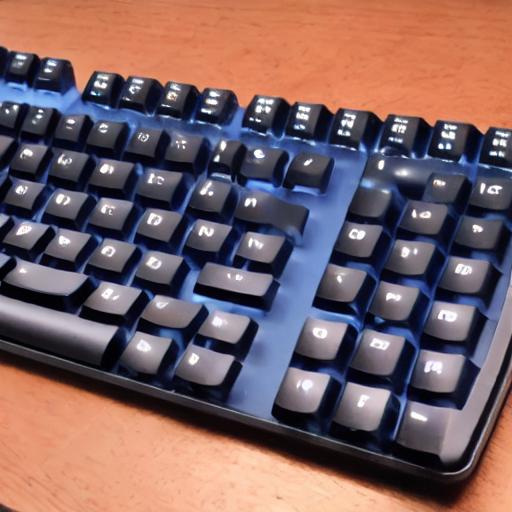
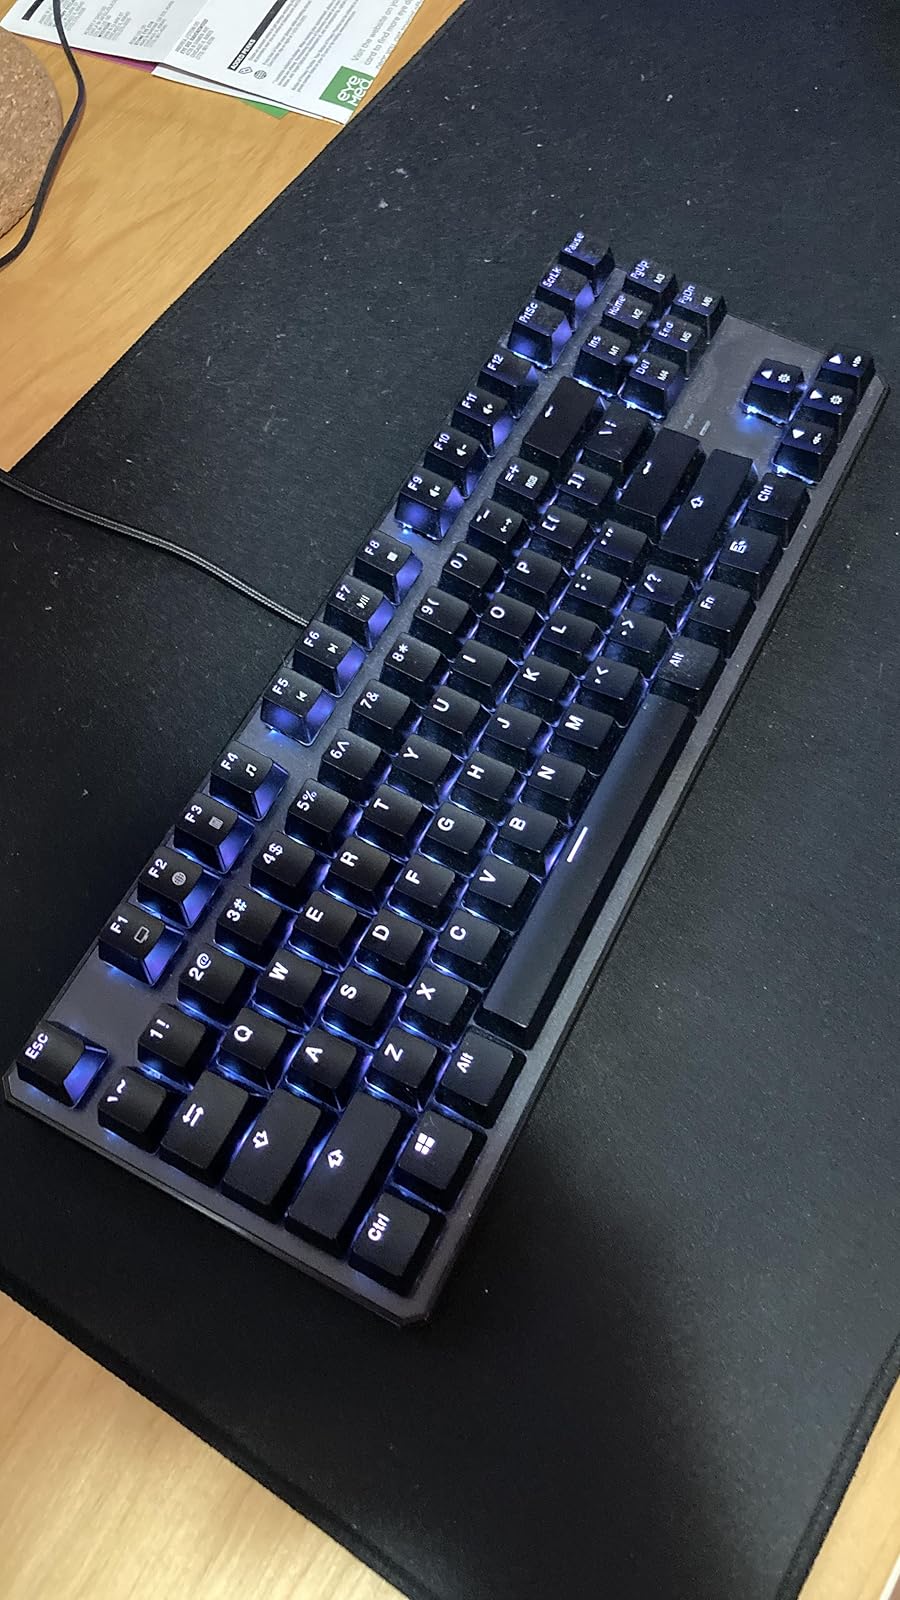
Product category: keyboard
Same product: no